CVT M-200

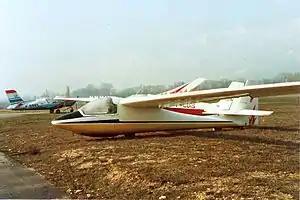

The CVT M-200 was a two-seat glider that was designed in Italy and built in Italy and France from 1963.